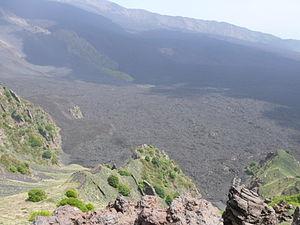
La vallée du Bœuf, en italien Valle del Bove, est une caldeira d'Italie en forme de fer à cheval et ouverte sur le flanc Est de l'Etna, en Sicile.